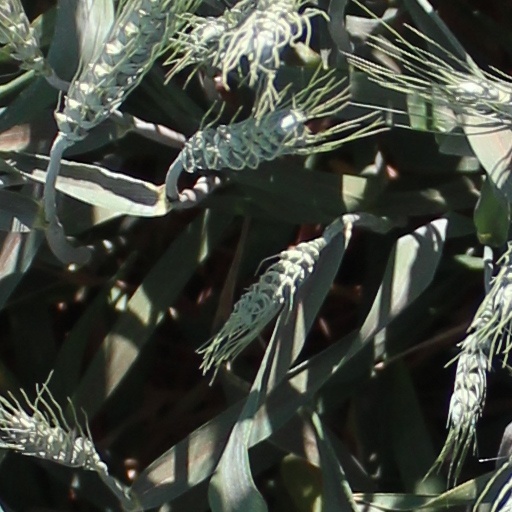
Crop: wheat